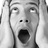
Emotion: surprise